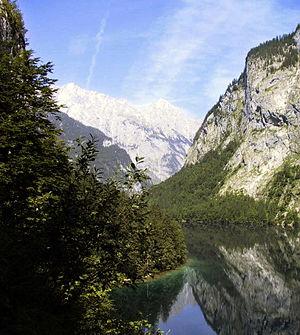
Le parc national de Berchtesgaden, créé en 1978, est situé en Bavière. C'est le seul parc national alpin en Allemagne. Il couvre une superficie de 210 km² et représente une partie de la « réserve de biosphère du pays de Berchtesgaden », reconnue par l’UNESCO depuis 1990.
Les Alpes de Berchtesgaden sont un massif des Préalpes orientales septentrionales. Il s'élève entre le land de Salzbourg en Autriche et l'État de Bavière en Allemagne. Leur nom provient de la ville de Berchtesgaden, au sein du massif.